Founding of Rome

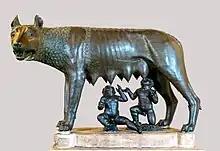
"Capitoline Wolf", sculpture of the she-wolf feeding the twins Romulus and Remus, the most famous image associated with the founding of Rome. According to Livy, it was erected in 296 BC.

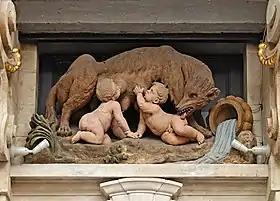
Romulus and Remus on the House of the She-wolf at the Grand Place of Brussels

The founding of Rome was a prehistoric event or process later greatly embellished by Roman historians and poets. Archaeological evidence indicates that Rome developed from the gradual union of several hilltop villages during the Final Bronze Age or early Iron Age. Prehistoric habitation of the Italian Peninsula occurred by 48,000 years ago, with the area of Rome being settled by around 1600 BC. Some evidence on the Capitoline Hill possibly dates as early as and the nearby valley that later housed the Roman Forum had a developed necropolis by at least 1000BC. The combination of the hilltop settlements into a single polity by the later 8th centuryBC was probably influenced by the trend for city-state formation emerging from ancient Greece.